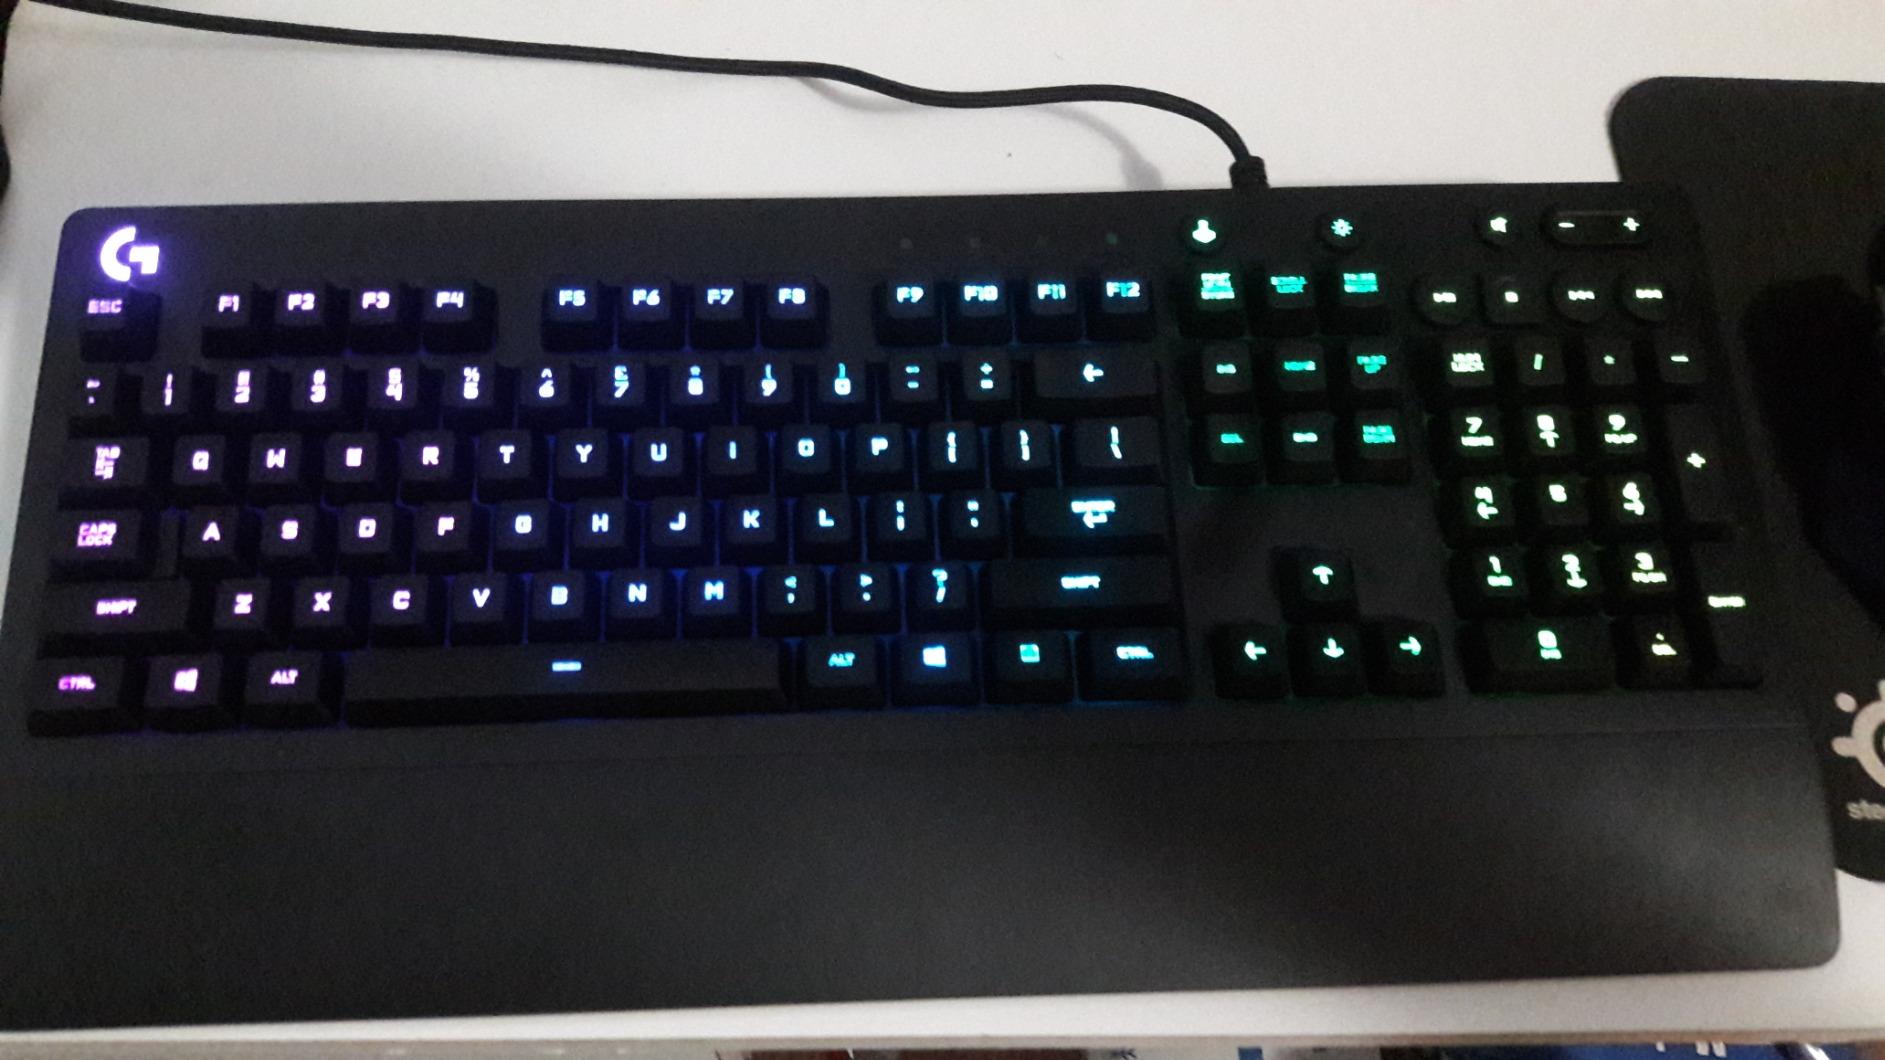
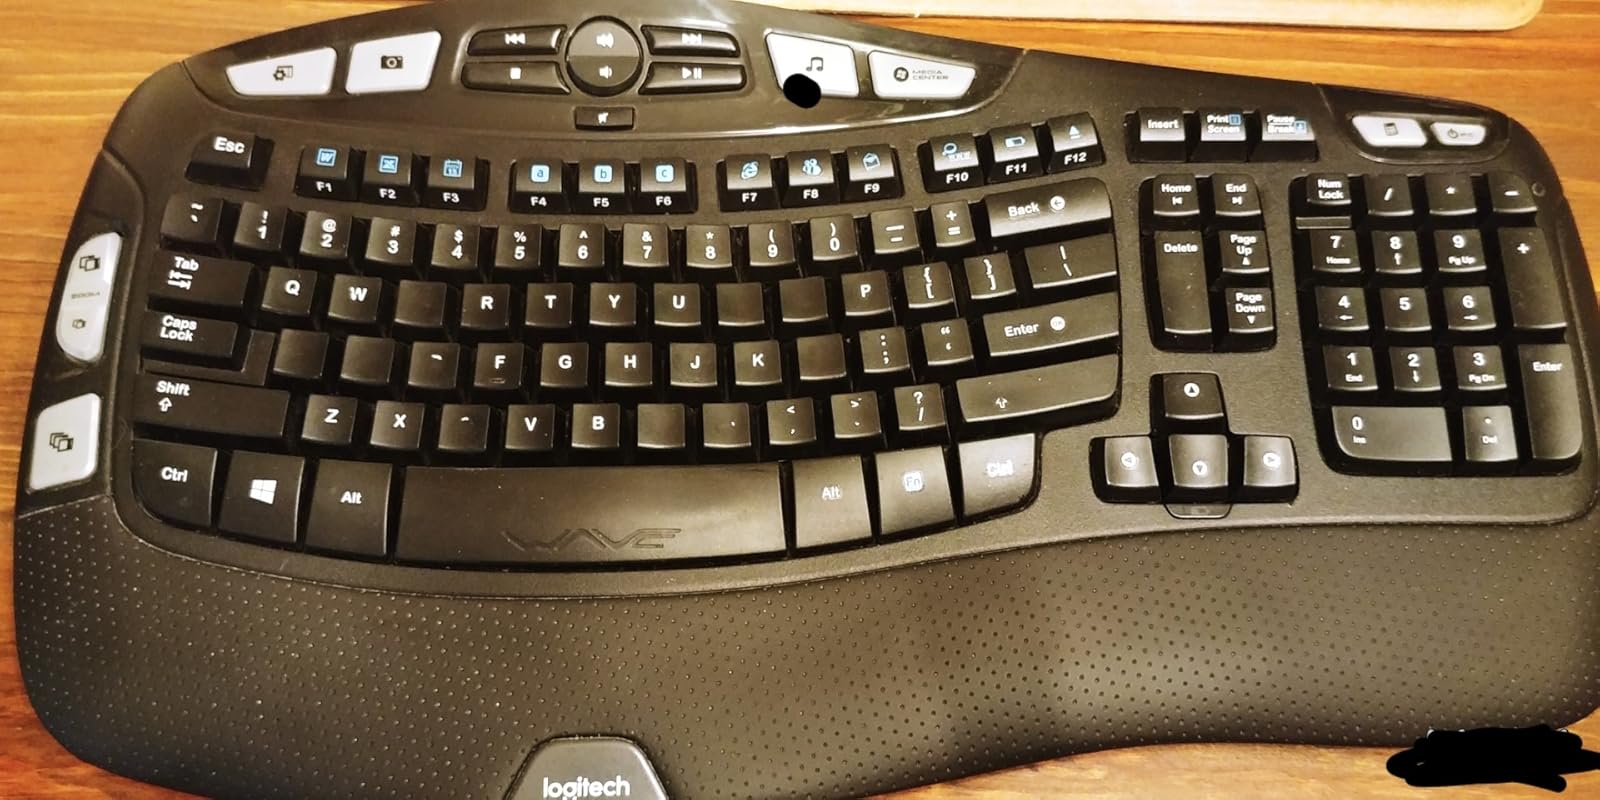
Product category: keyboard
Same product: no